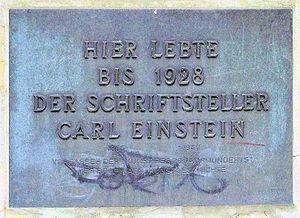
Carl Einstein, ou Karl Einstein, est un historien de l'art et un écrivain allemand, né le 26 avril 1885 dans une famille juive à Neuwied et mort le 5 juillet 1940 à la frontière franco-espagnole. Il appartient au courant de l'expressionnisme, et fut, par ailleurs, un collaborateur de Jean Renoir.